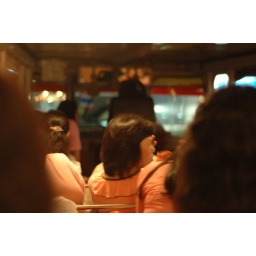
From the river boat in Bangkok